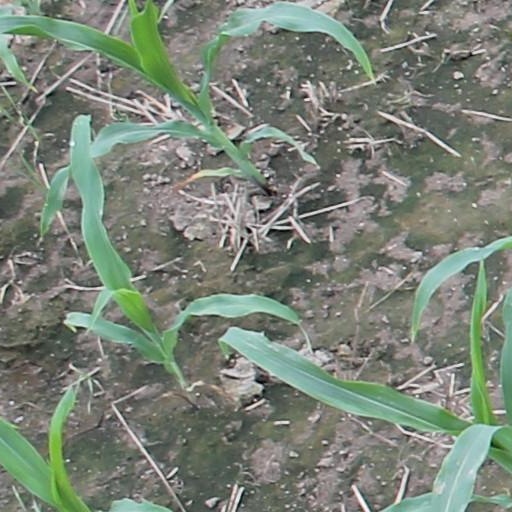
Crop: maize; corn